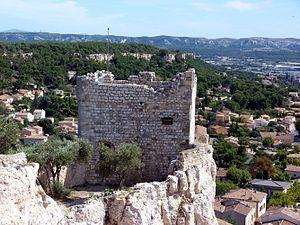
La tour dite ""Sarrazine"" en haut du Rocher de Vitrolles (Bouches-du-Rhône, France)."
Vitrolles est une commune française située dans le département des Bouches-du-Rhône, en région Provence-Alpes-Côte d'Azur. Ses habitants sont appelés les Vitrollais.